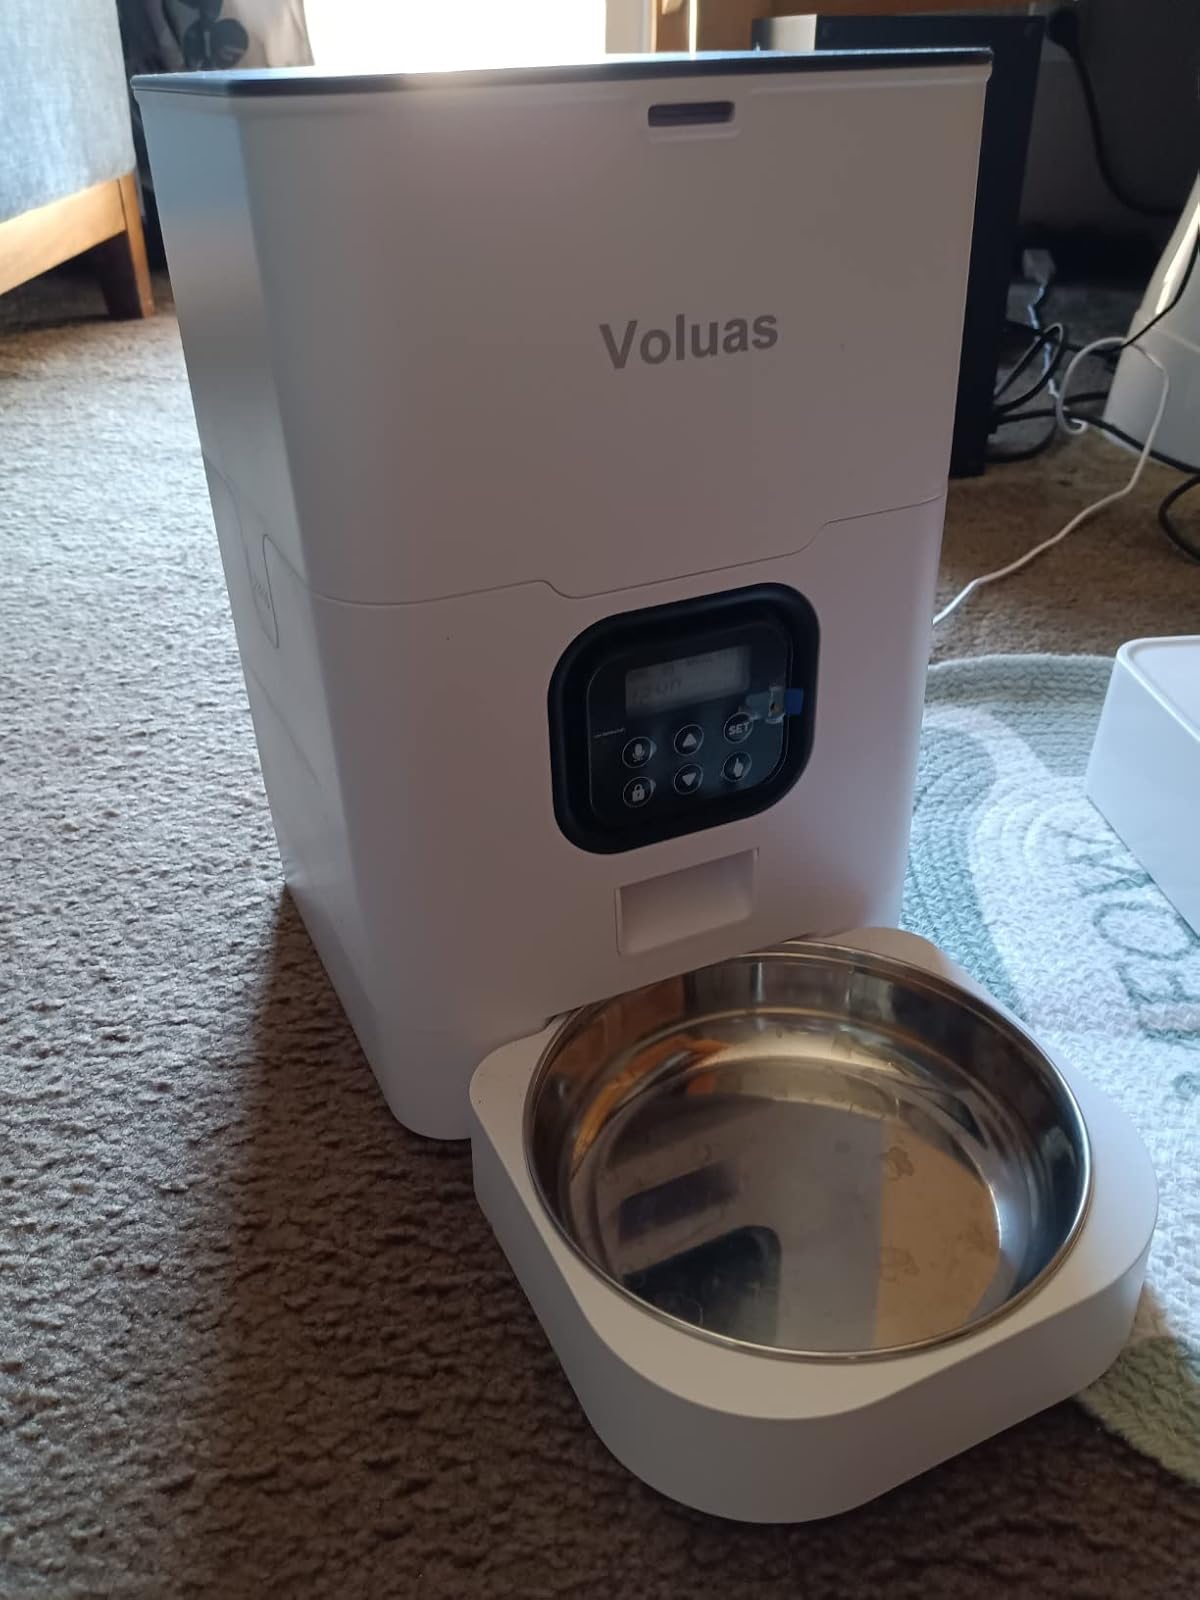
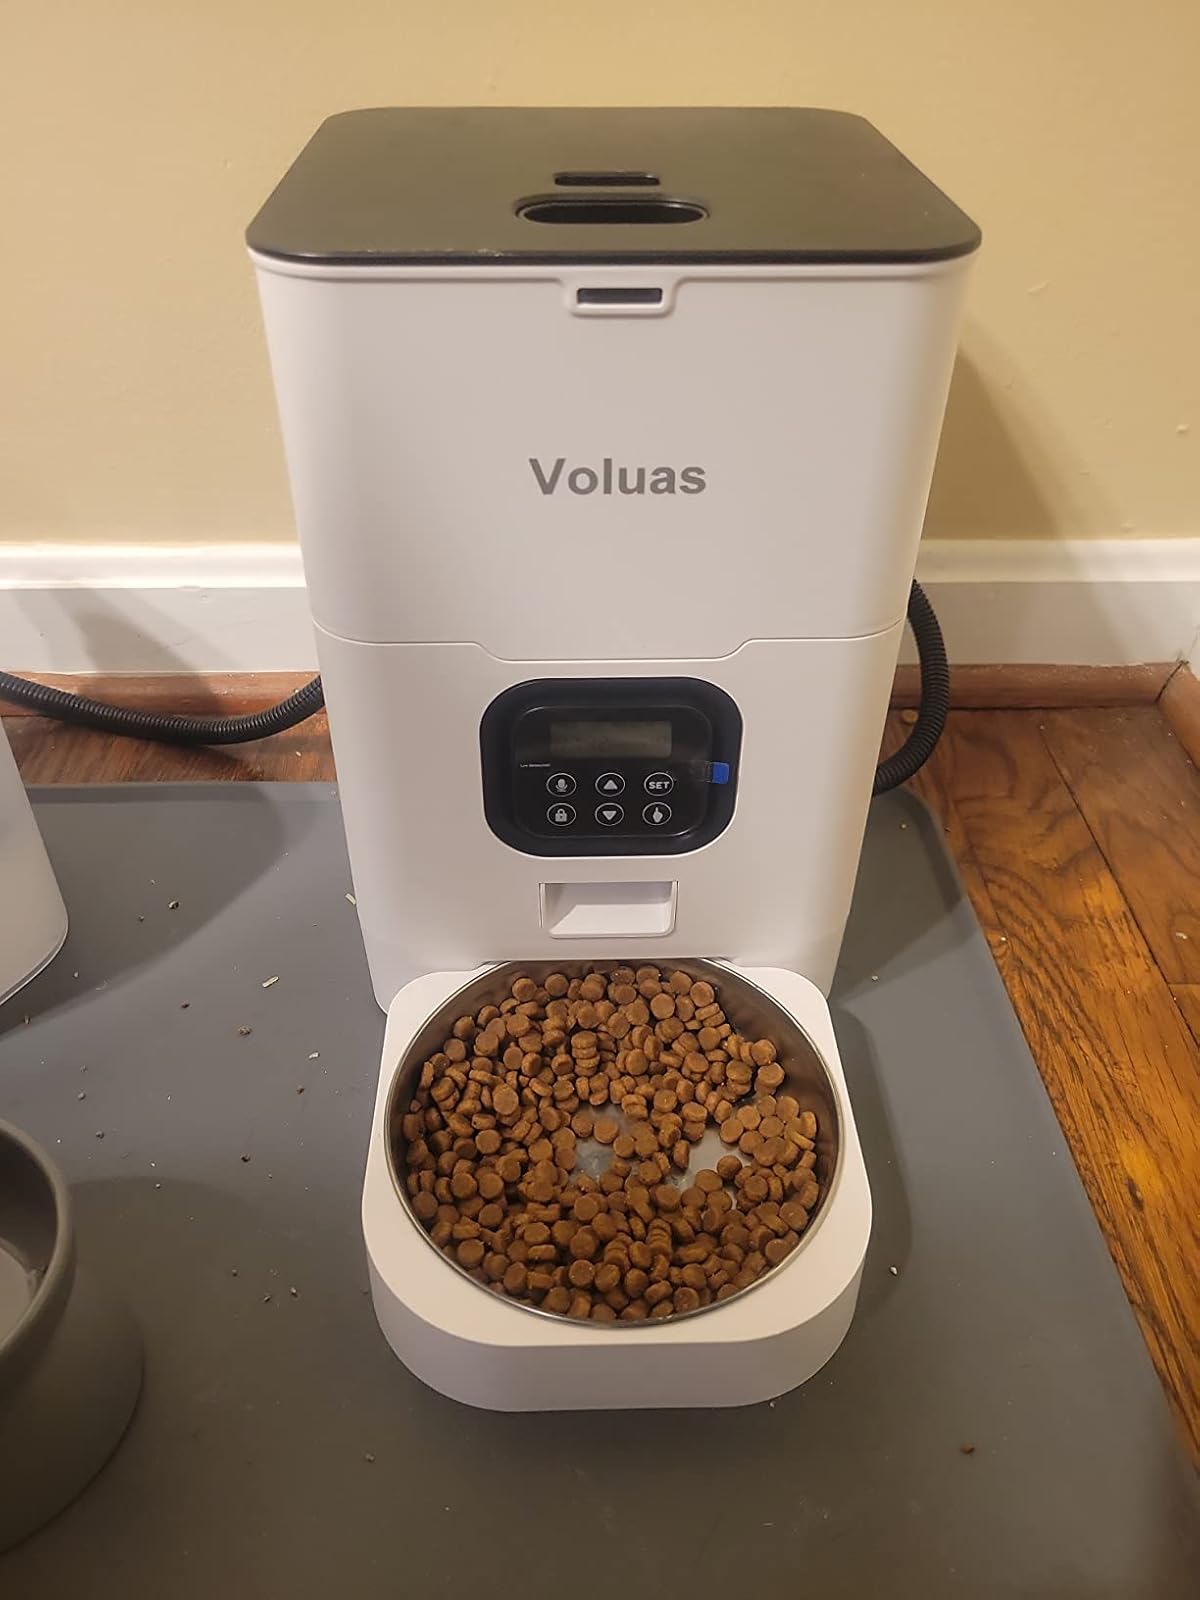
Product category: items_feeder
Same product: yes